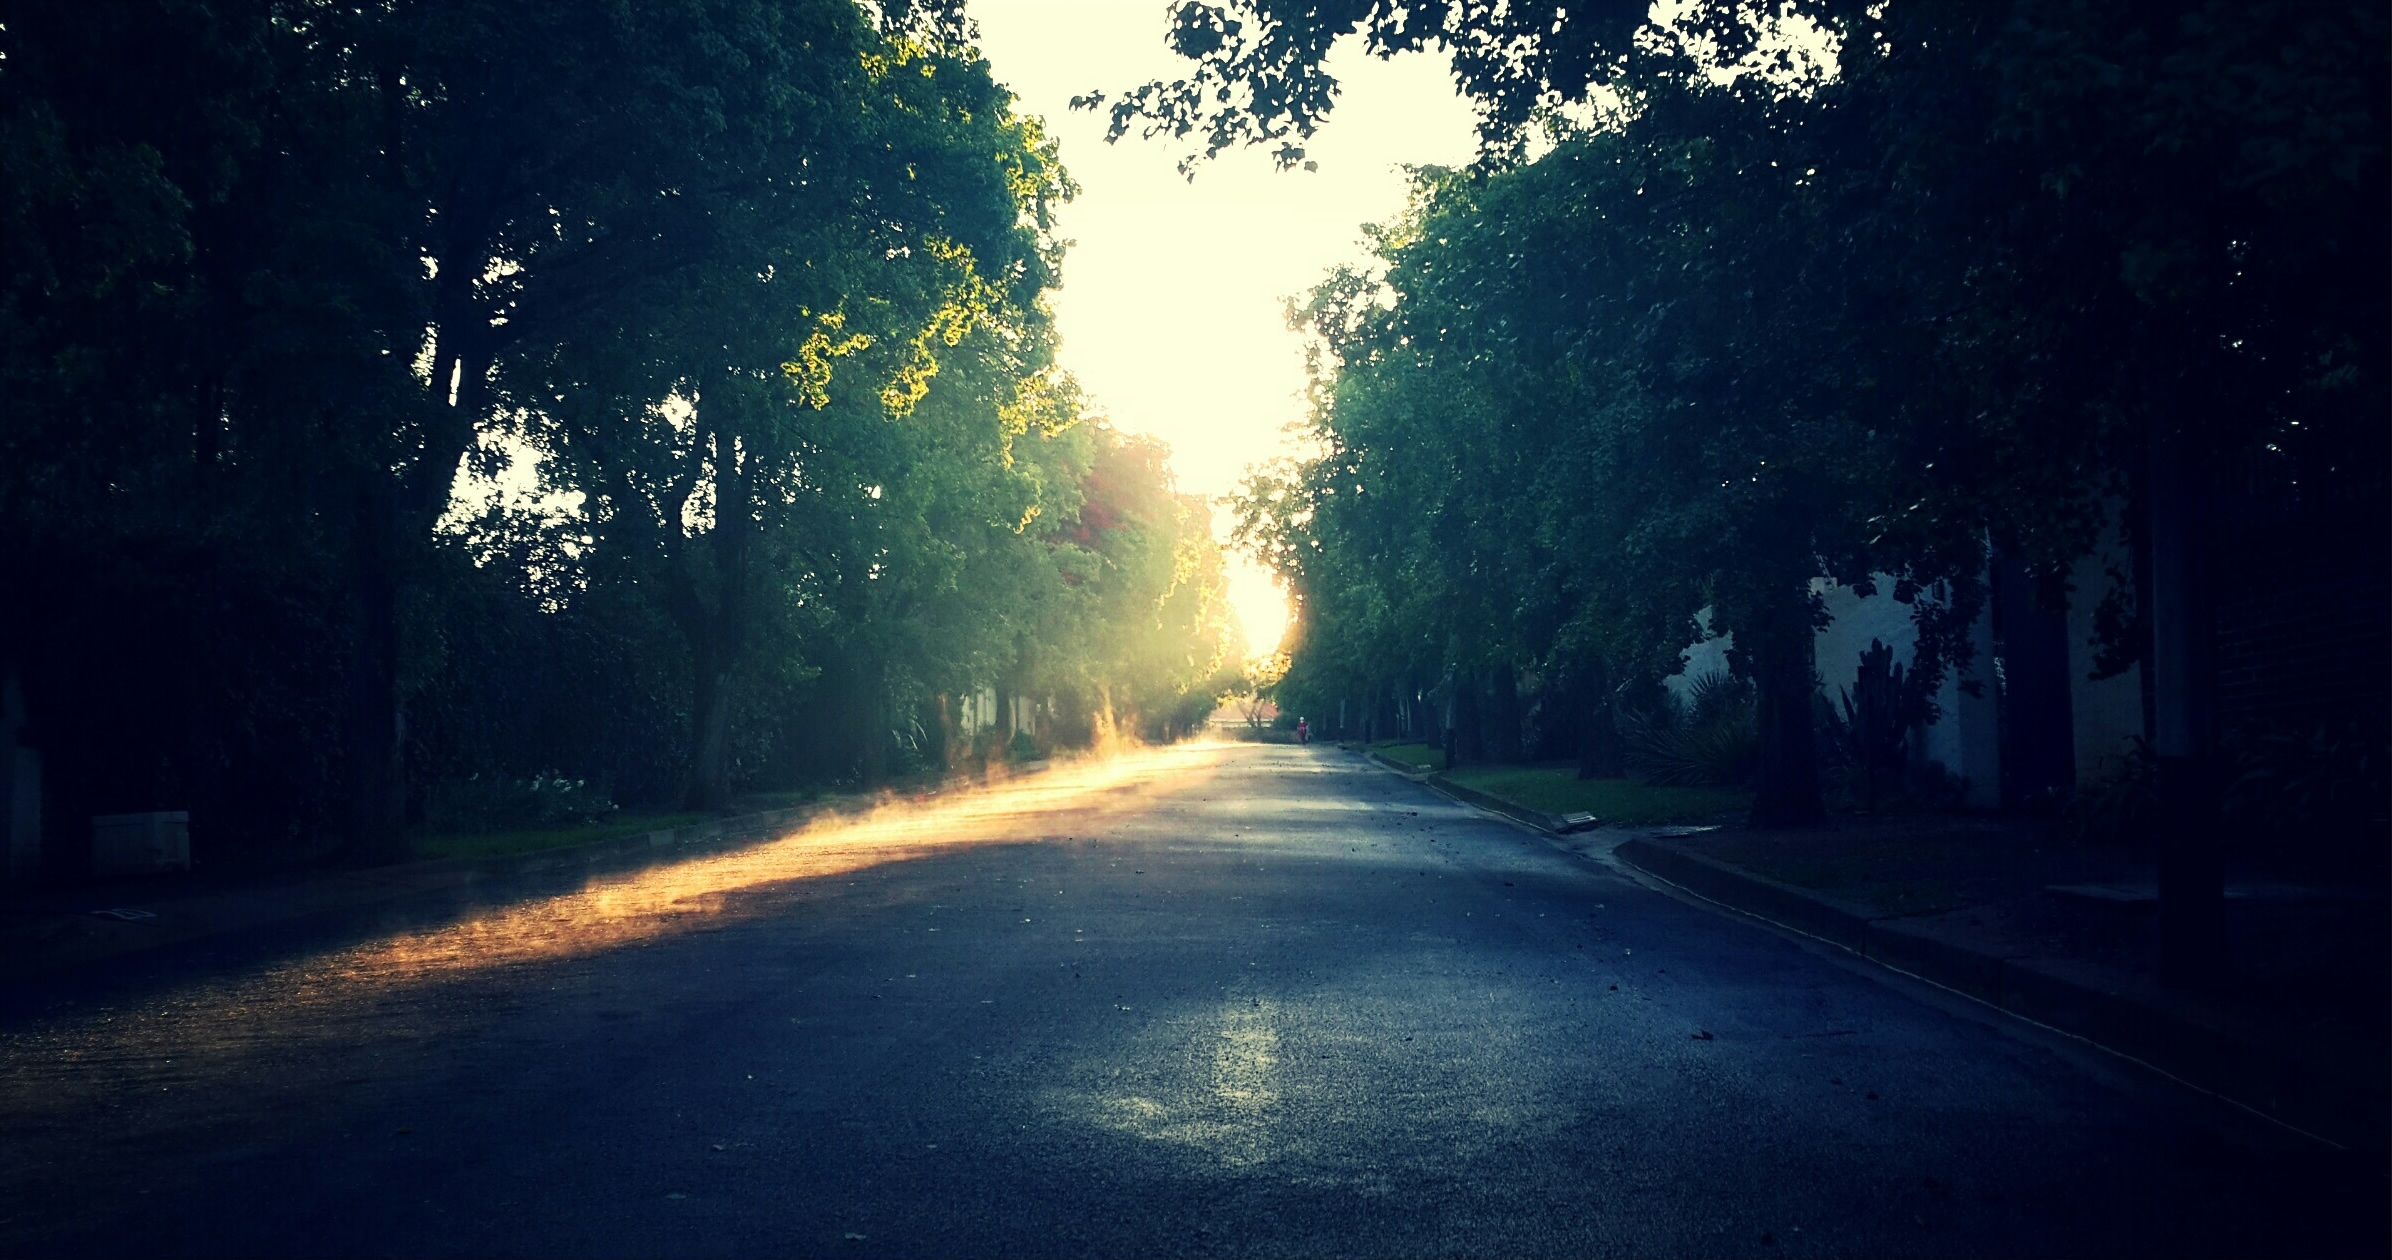
tree, nature, forest, light, sun, fog, sunrise, road, mist, street, night, sunlight, morning, dawn, atmosphere, dusk, evening, weather, darkness, straight, trees, avenue, atmospheric phenomenon, computer wallpaper